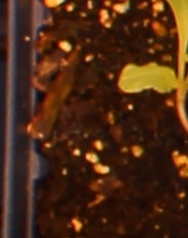
Label: Sugar beet